Charles Le Myre de Vilers

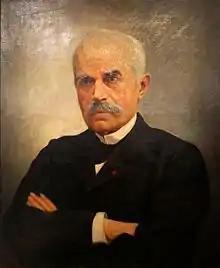

Charles-Marie Le Myre de Vilers (17 February 1833 – 9 March 1918) was a French naval officer, then departmental administrator.